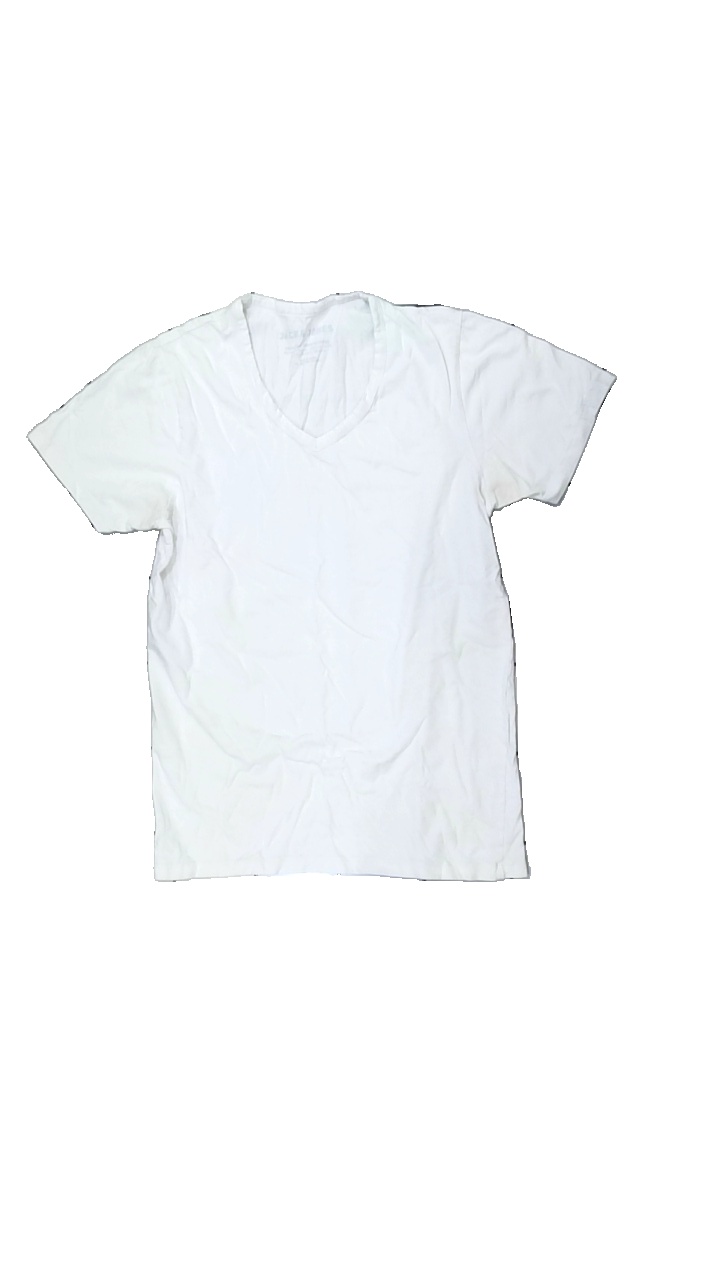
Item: T-shirt (Men)
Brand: Jack And Jones
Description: vit t-shirt med grova svett fläckar i armhålorna
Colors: White
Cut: Regular
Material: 100% cotton
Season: All
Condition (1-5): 2
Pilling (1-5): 5
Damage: fläckar i armhåla
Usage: Export
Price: <50